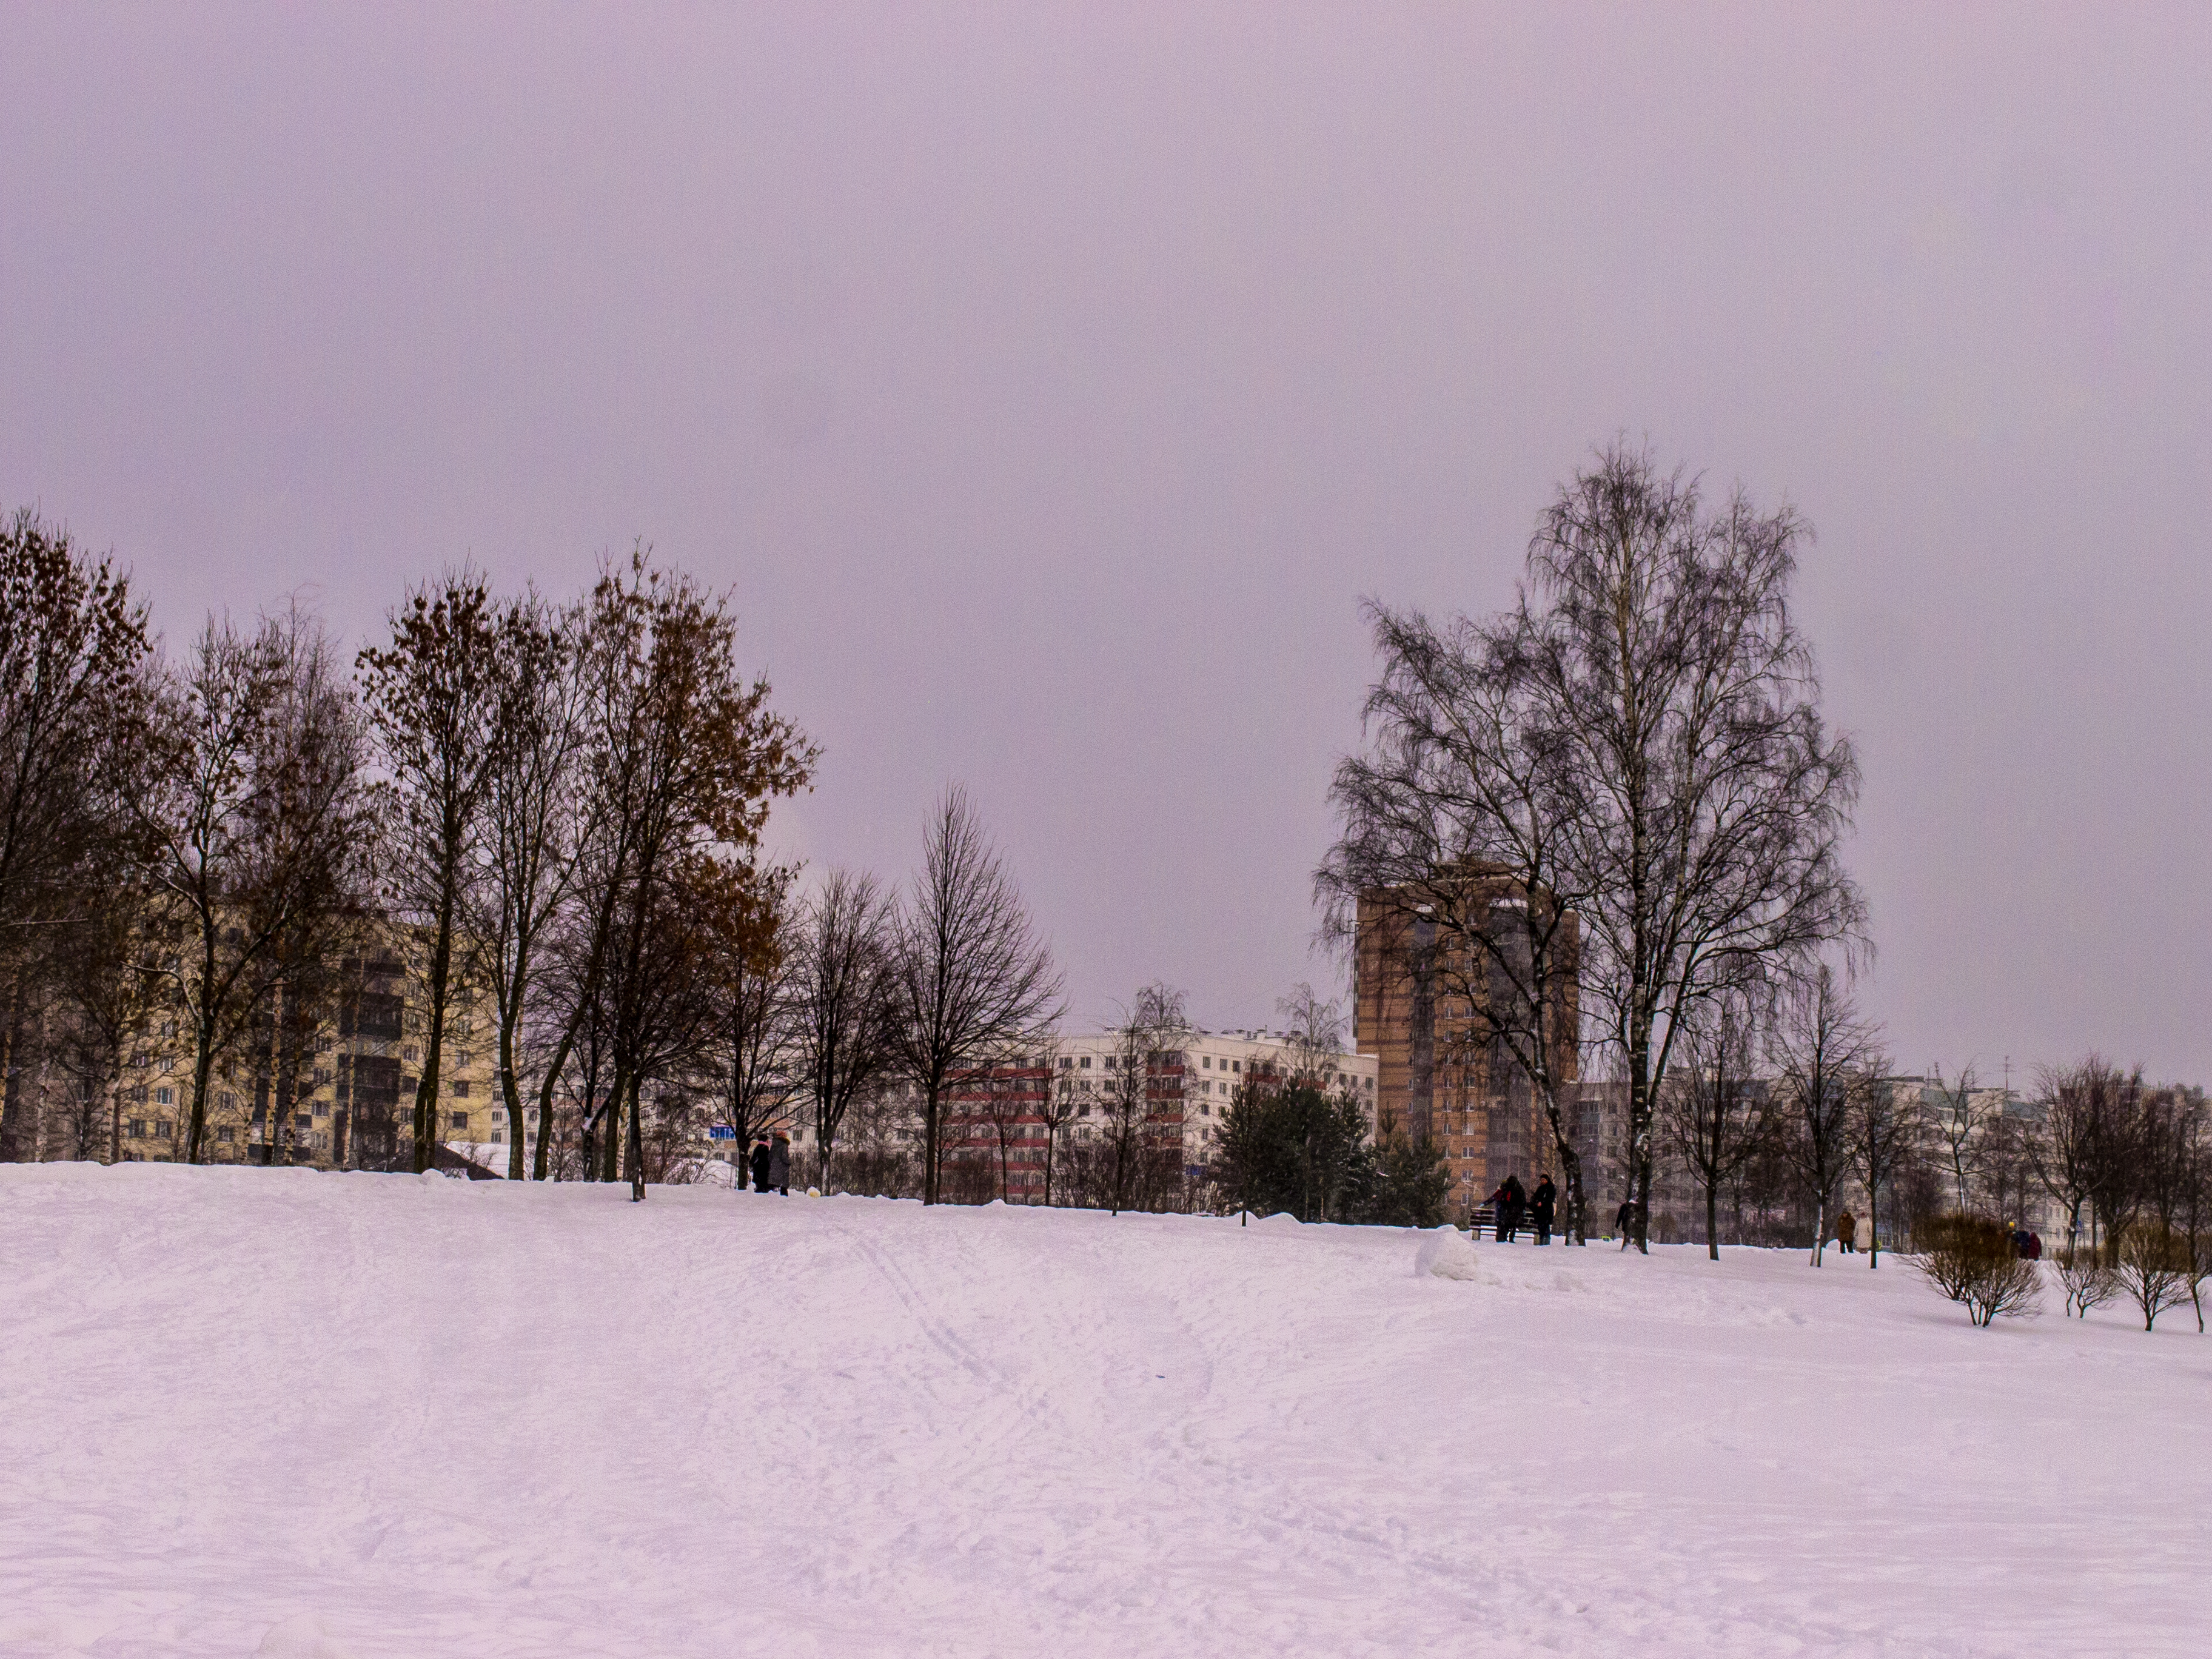
images, sky, atmosphere, plant, cloud, snow, natural environment, tree, natural landscape, branch, wood, twig, freezing, woody plant, landscape, grass, rural area, horizon, Tints and shades, forest, winter, frost, event, slope, grassland, evening, precipitation, conifer, hill, field, magenta, prairie, woodland, monochrome, fir, monochrome photography, winter storm, house, pine, pine family, pasture, wildlife, mist